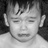
Emotion: sad